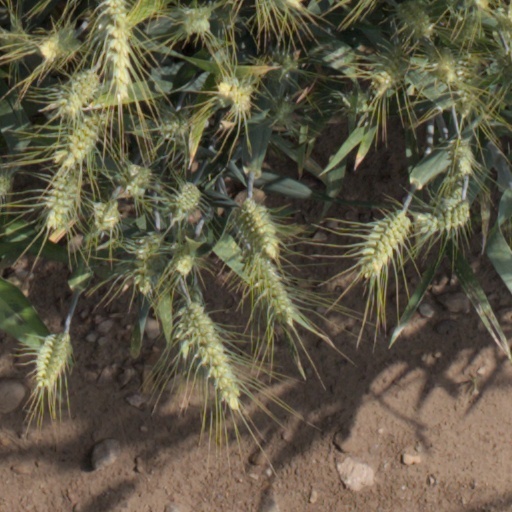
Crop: wheat